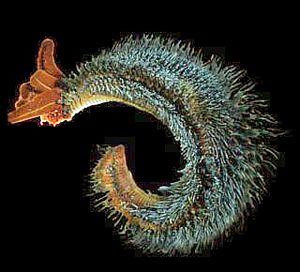
Alvinella pompejana ou vers de Pompéi, capable de survivre à des températures atteignant 176°F. Il est couvert d'un manteau de poils qui sont en fait constitués de bactéries à métabolisme chimiosynthétique. Cette espèce d'annélide polychète vit dans les grands fonds, toujours près de cheminées hydrothermales (dans l’océan Pacifique) vers 2 500 mètres de profondeur. Découvert en 1979 par des chercheurs français, le ver de Pompéi présente une thermotolérance exceptionnelle pour un eucaryote (de 20 à plus de 80°C chez l’adulte), et peut être qualifié d’extrémophile.
L'ordre des Terebellida regroupe des vers annélides polychètes. Les annélides sont des animaux protostomiens métamérisés vermiformes.
Le ver de Pompéi est une espèce d'annélide polychète rencontré seulement près des cheminées hydrothermales dans l’océan Pacifique vers 2 500 mètres de profondeur. Il vit dans un tube qu'il construit, en symbiose avec des bactéries filamenteuses.
Les Alvinellidae constituent une famille de vers annélides polychètes de l'ordre des Terebellida. Les annélides sont des animaux protostomiens métamérisés vermiformes.